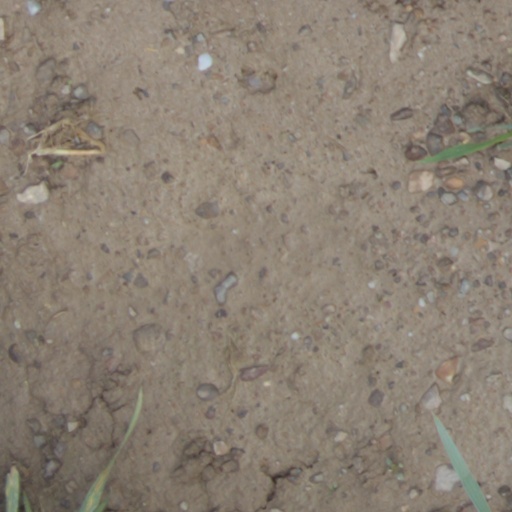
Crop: wheat